U.S. Route 60 in Arizona

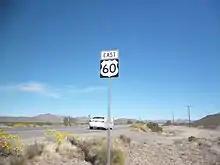
US 60 Marker

The highway continues towards the southeast passing through Gold Canyon to an interchange with SR 79 at Florence Junction. US 60 curves towards the east at this junction as it heads to Superior and an interchange with SR 177. From Superior the highway begins to head towards the northeast to Miami and Claypool. It continues to a junction with SR 188 before passing through Midland City and turning towards the south towards Globe. US 60 curves back towards the east in Globe and continues to an intersection with US 70 and SR 77. US 60 heads northeast from the intersection concurrent with SR 77. The two highways curve towards the north before curving back towards the northeast as they head towards Show Low. As the highway continues towards the northeast it enters the San Carlos Indian Reservation. Within the reservation, the highway goes through a series of hairpin turns as it enters the Salt River Canyon. After descending into the canyon, the highway passes over the Salt River and enters the Fort Apache Indian Reservation. The highway continues towards the northeast and enters Navajo County before reaching an intersection with SR 73. It continues northeast from this intersection to the city of Show Low.